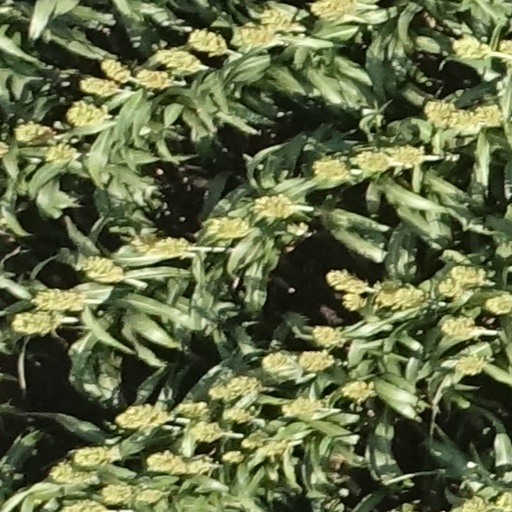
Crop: sorghum